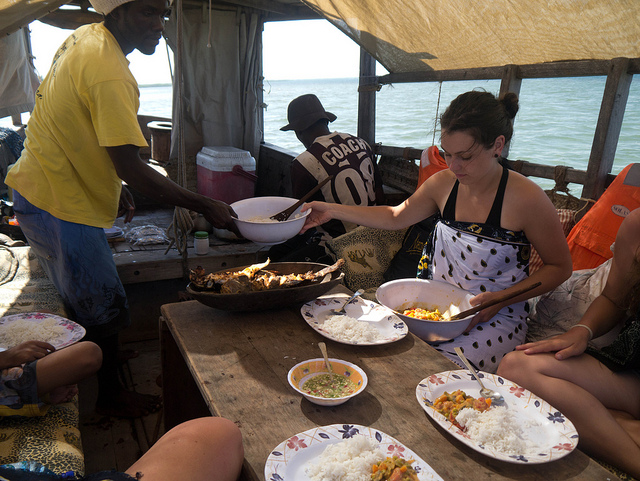
a group of people sitting on a boat in the water